Bladåker Church

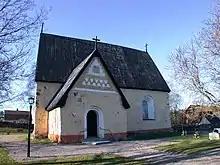
Bladåker Church, external view

Bladåker Church is a Lutheran church in the Archdiocese of Uppsala in Uppsala County, Sweden.